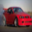
Label: automobile